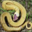
Label: snake